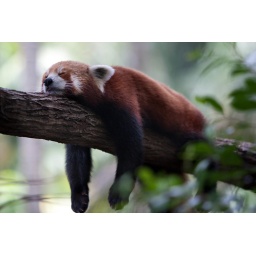
Red Panda sleeping in the trees